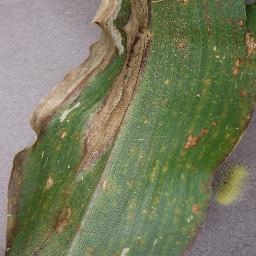
Label: Corn_(Maize)___Northern_Leaf_Blight